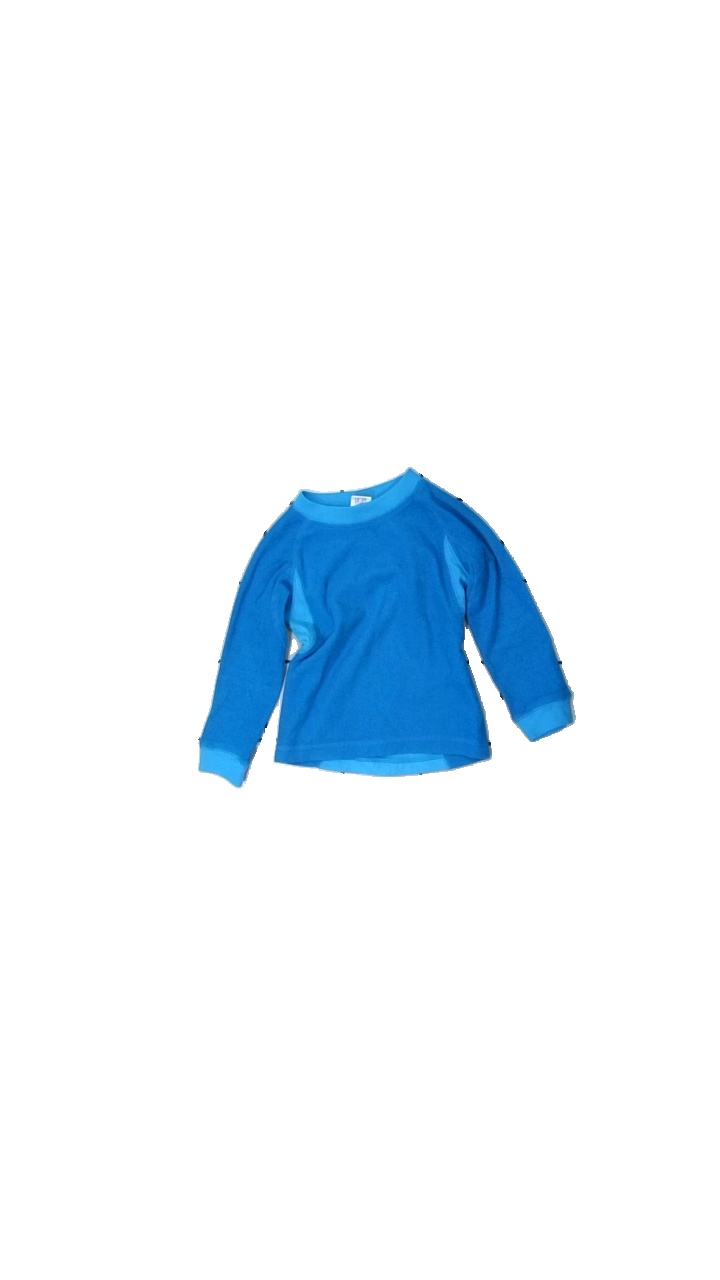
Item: Sweater (Children)
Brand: Missing
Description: Blue sweater for children
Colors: Blue
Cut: Regular, C-collar
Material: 100% polyester
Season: All
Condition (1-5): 3
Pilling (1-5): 3
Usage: Export
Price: <50